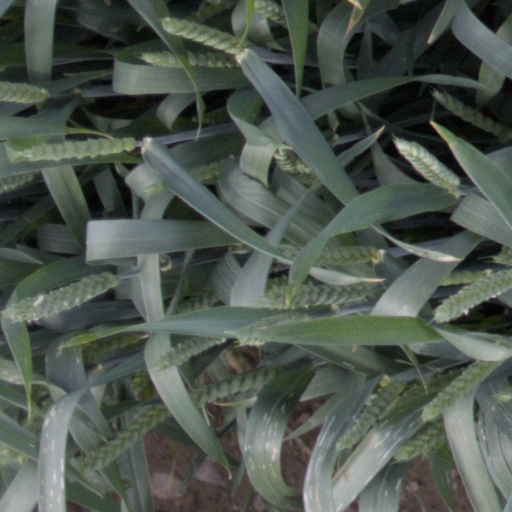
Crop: wheat